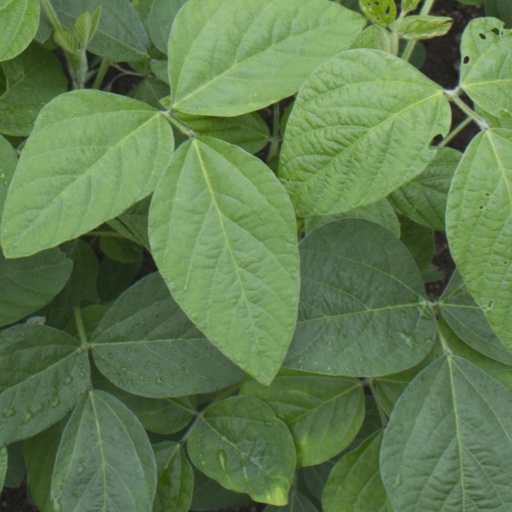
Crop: soybean